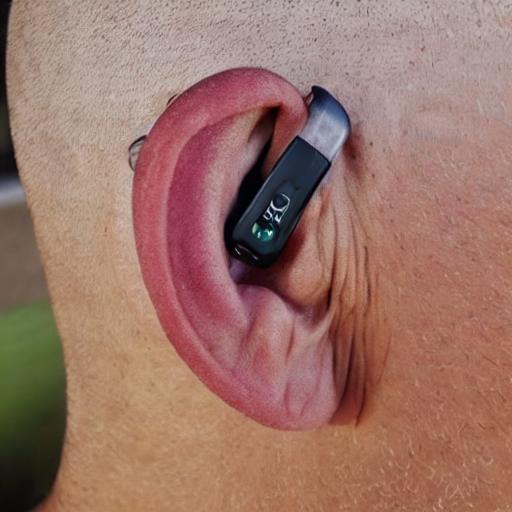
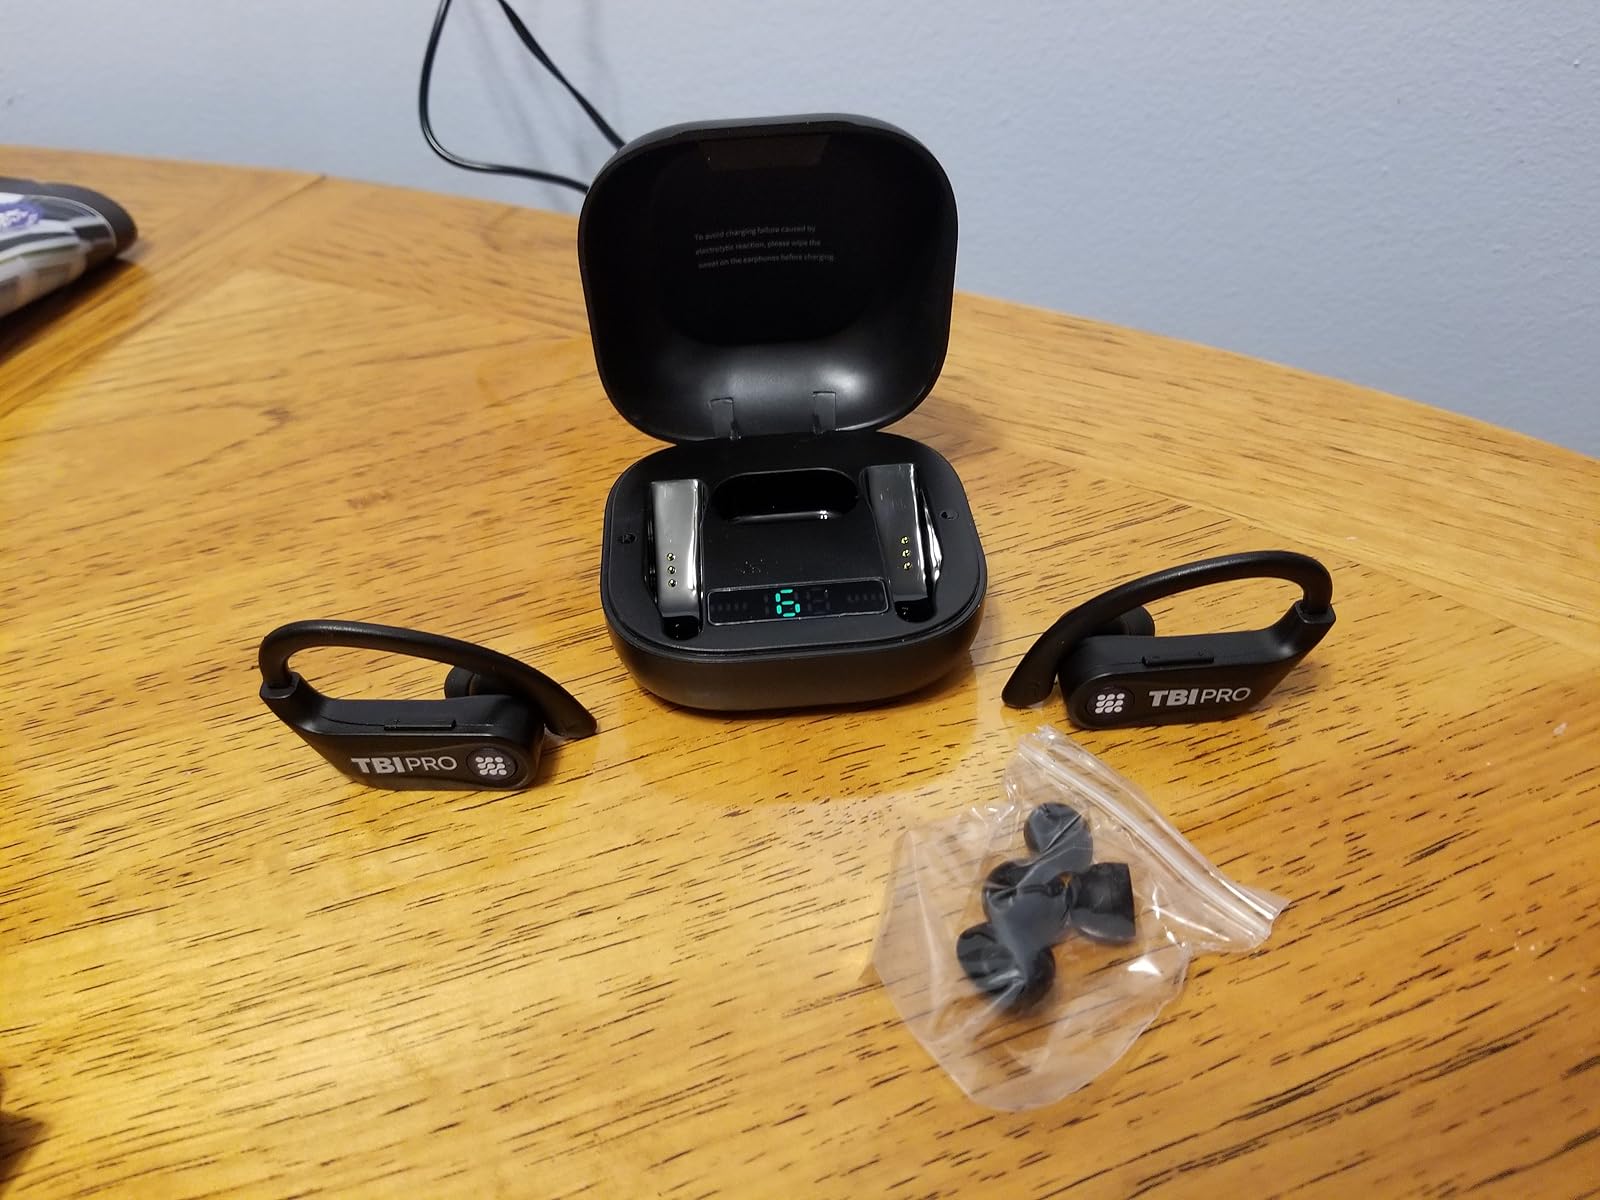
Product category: earbuds
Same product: no